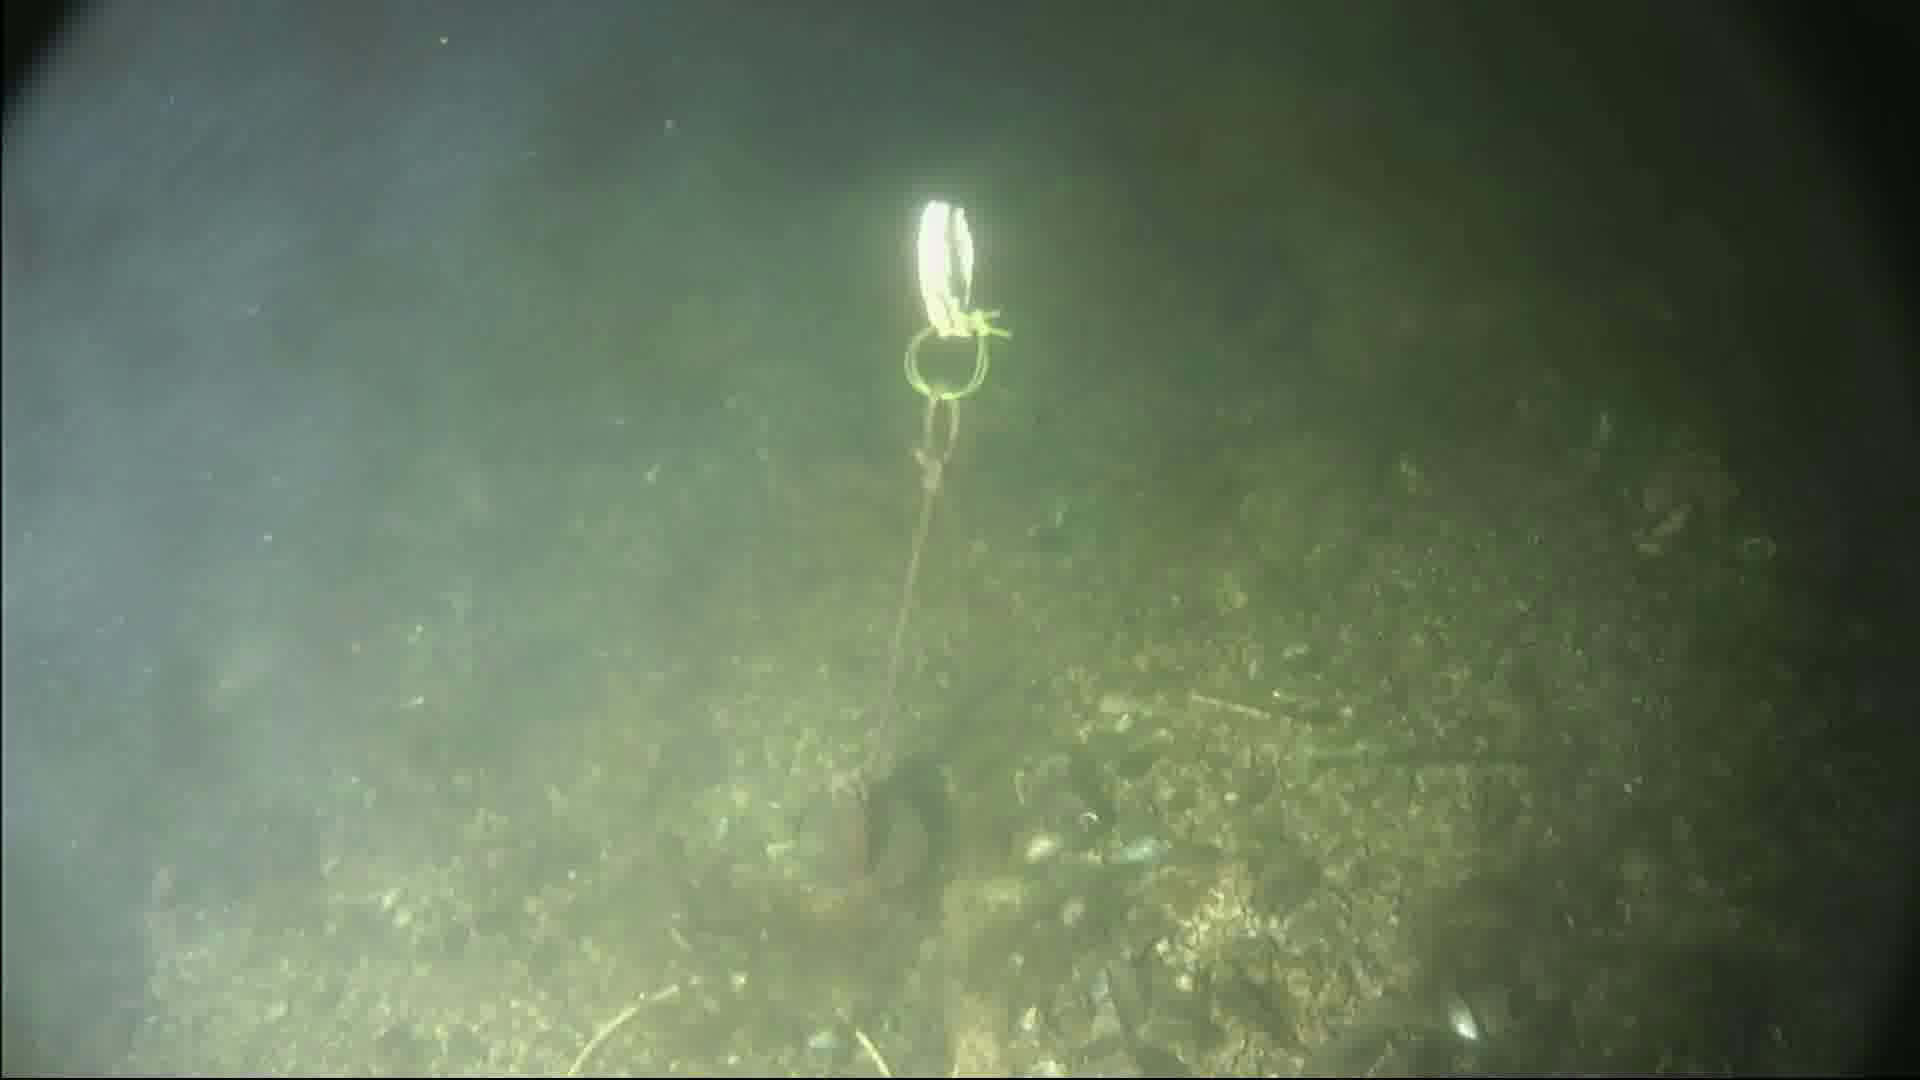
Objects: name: crab